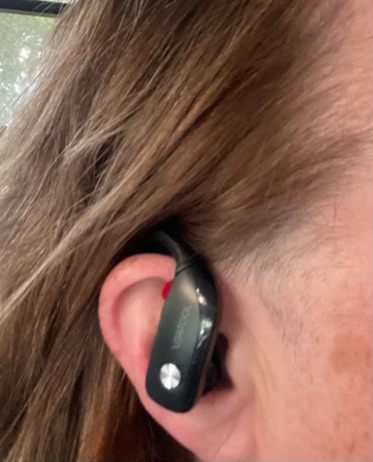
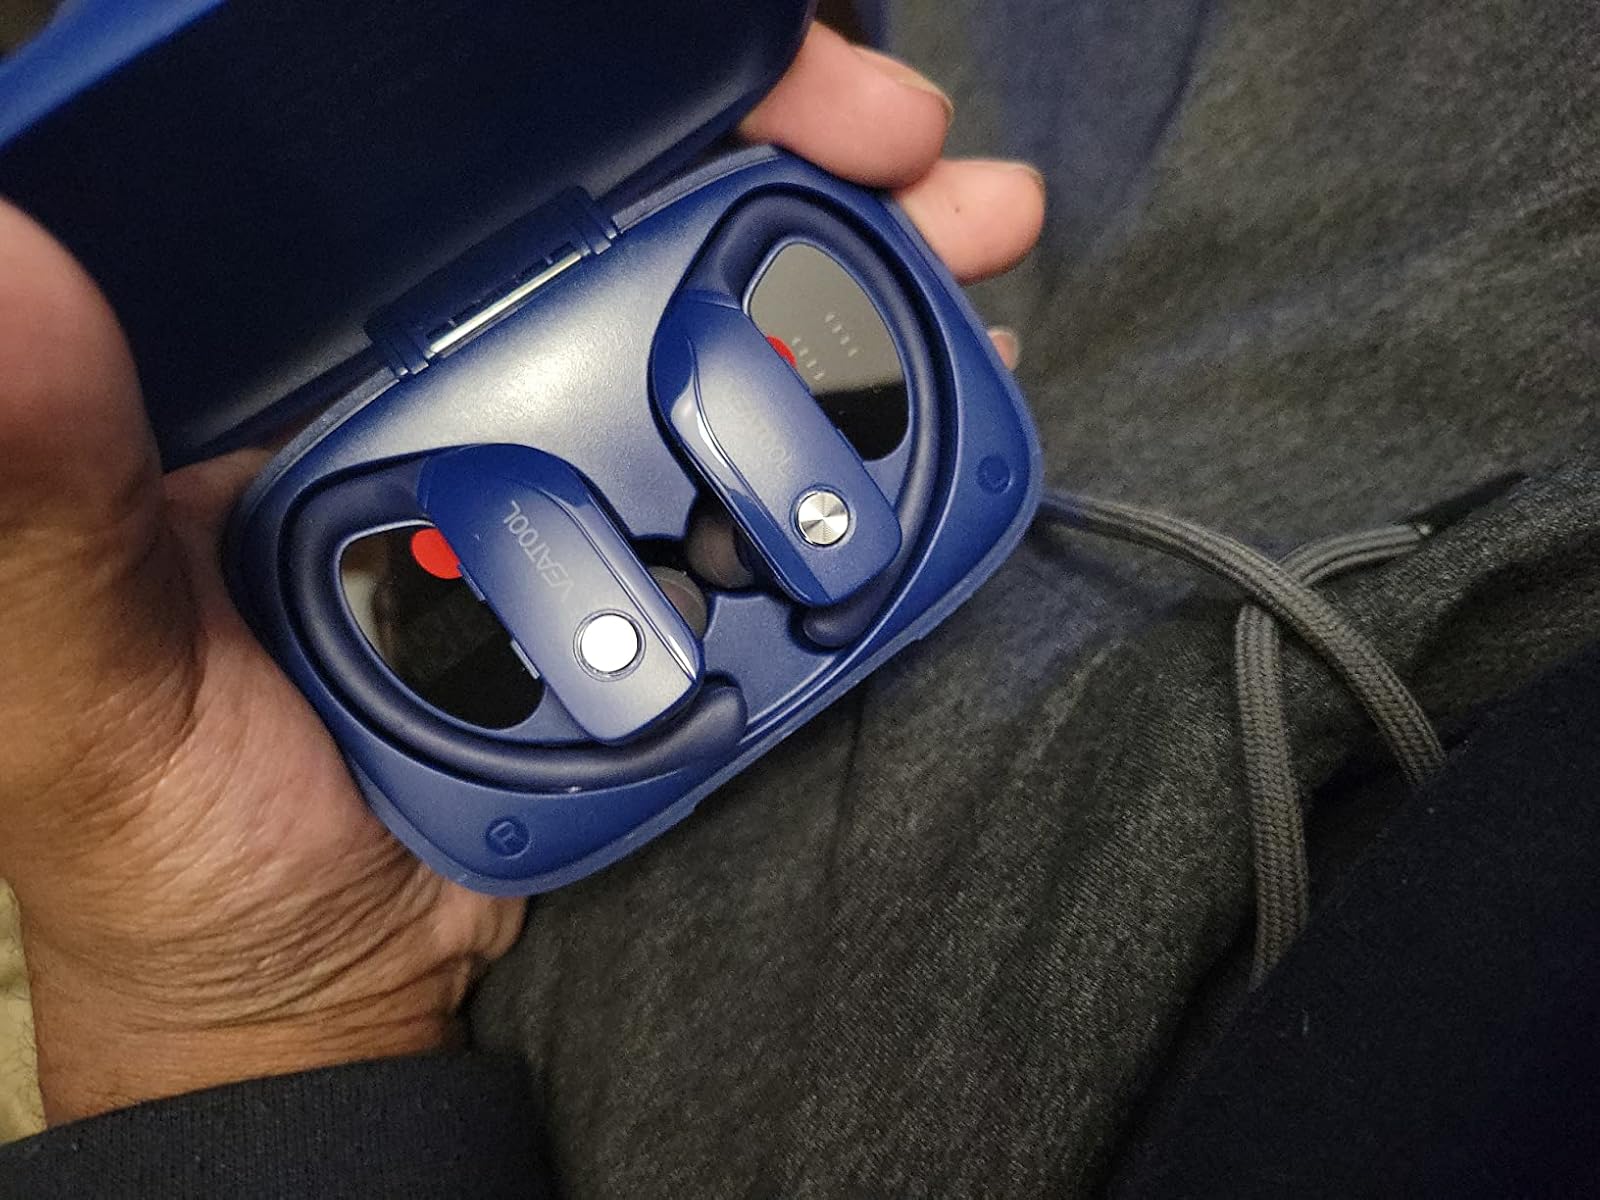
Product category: earbuds
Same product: no